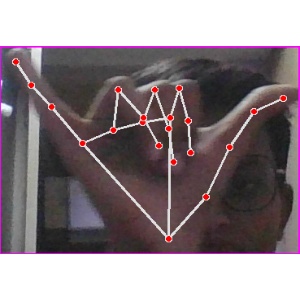
अक्षर: य